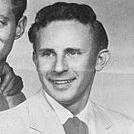
Age: 26